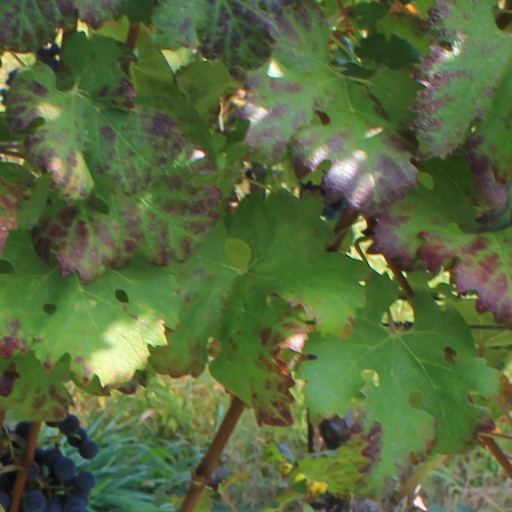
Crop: grape